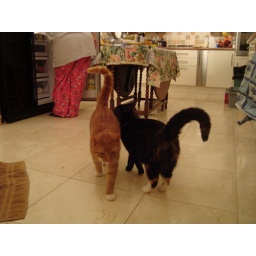
cats in kitchen